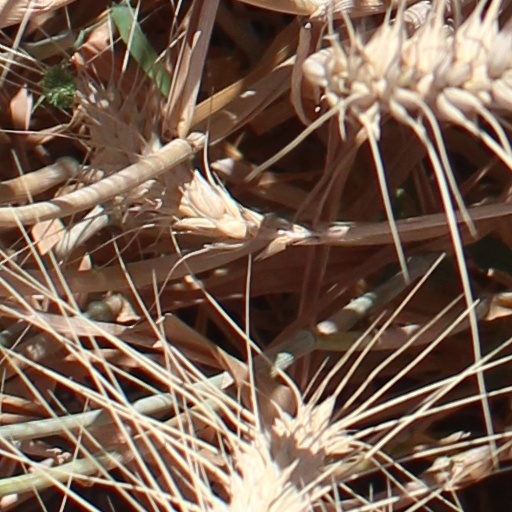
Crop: wheat